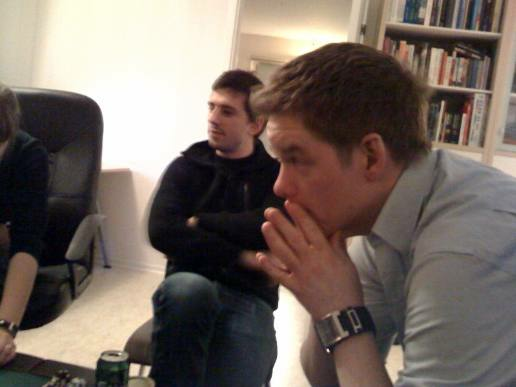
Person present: Yes